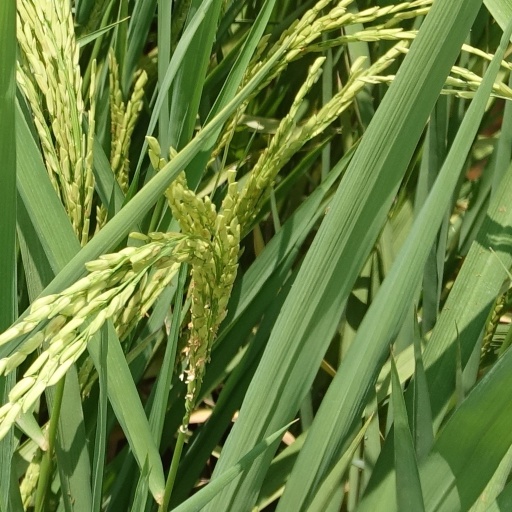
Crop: rice